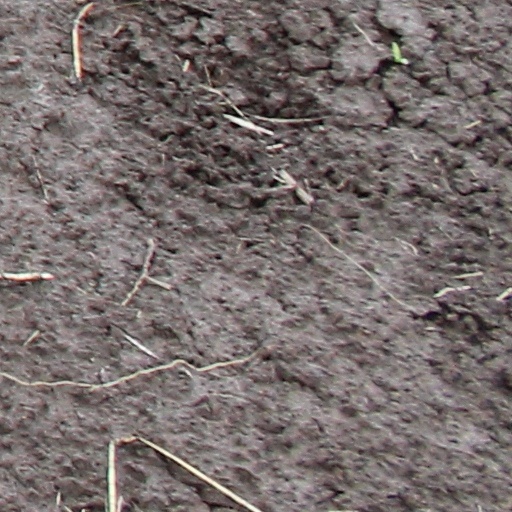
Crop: wheat